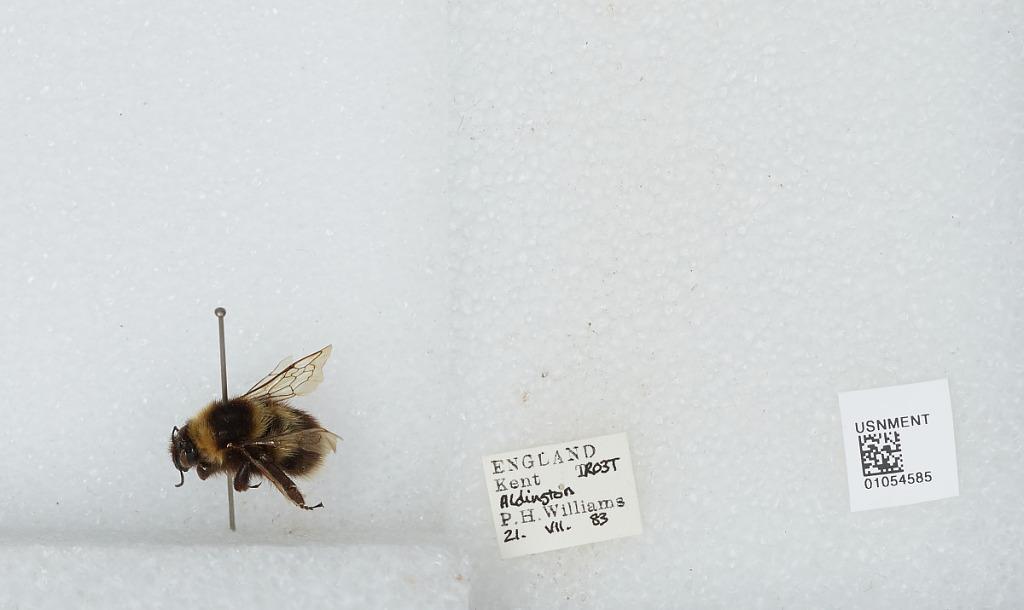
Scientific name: Bombus sp.
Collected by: P. Williams
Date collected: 1983-7-21
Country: United Kingdom
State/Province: England
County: Kent
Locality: Aldington
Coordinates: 51.0922, 0.94347